South Melbourne FC

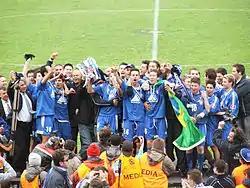
South Melbourne celebrate their 2006 VPL title

Entering the Victorian Premier League in 2005 as South Melbourne Football Club, and with a new team under former player and new coach John Anastasiadis, the club reached the Preliminary Final of the VPL, going down to their old rivals Heidelberg United. The season was highlighted by fluctuating crowd attendances at home games, national media attention paid to crowd trouble with fans of Preston Lions, but also by good performances by a young and talented side, which before the season had been a relegation favourite.